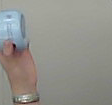
Product: nivea_baby